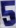
Number: 5